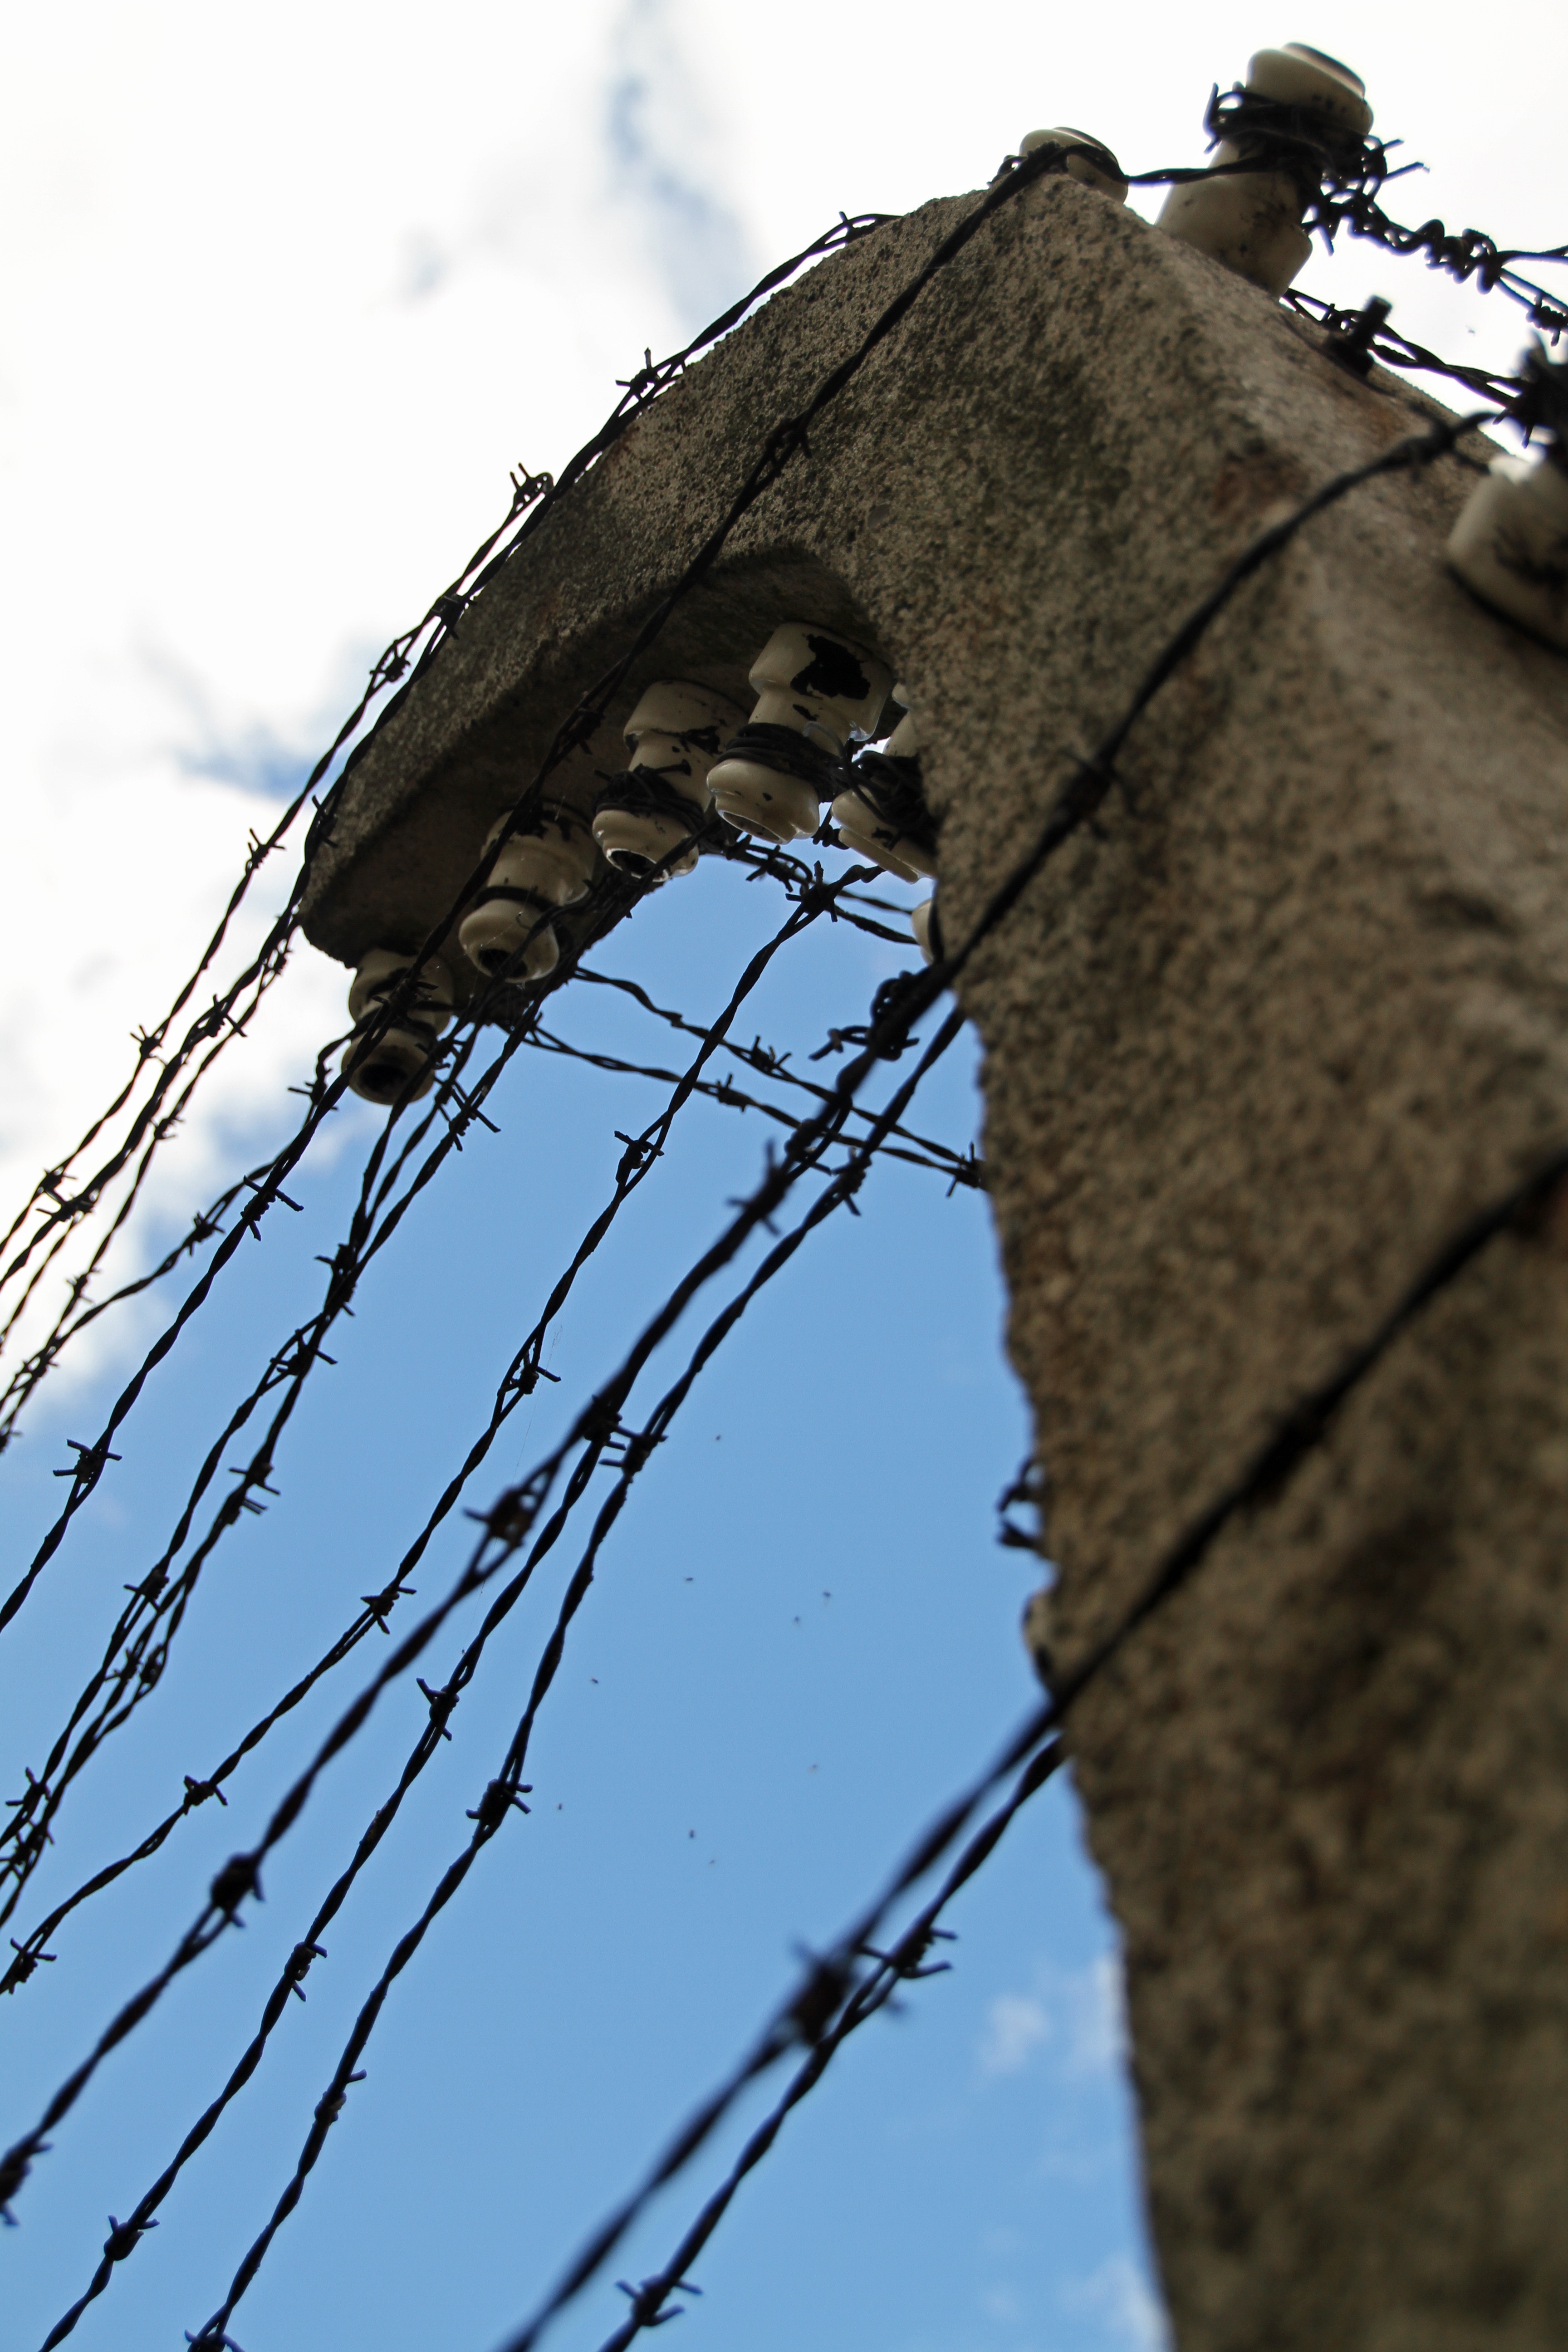
tree, branch, winter, bird, wing, fence, wind, blue, memorial, war, camp, poland, auschwitz